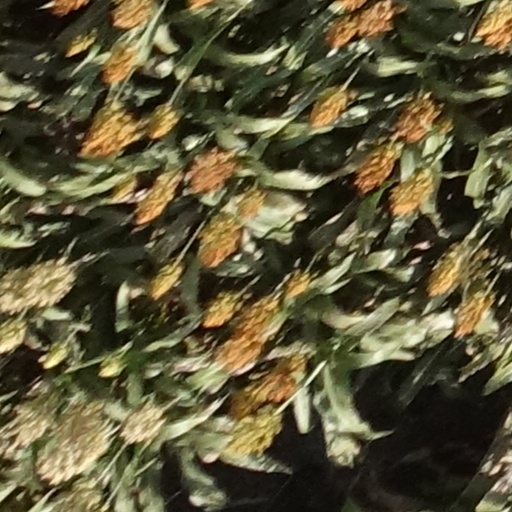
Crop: sorghum